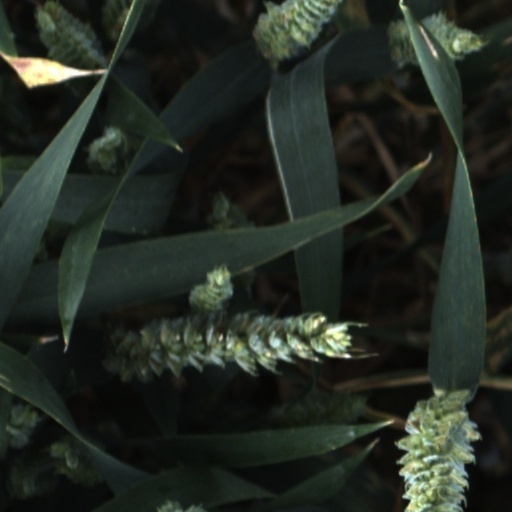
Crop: wheat